Il turno (film)

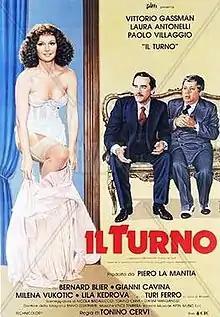

Il turno ("The Turn") is a 1981 Italian comedy film directed by Tonino Cervi.